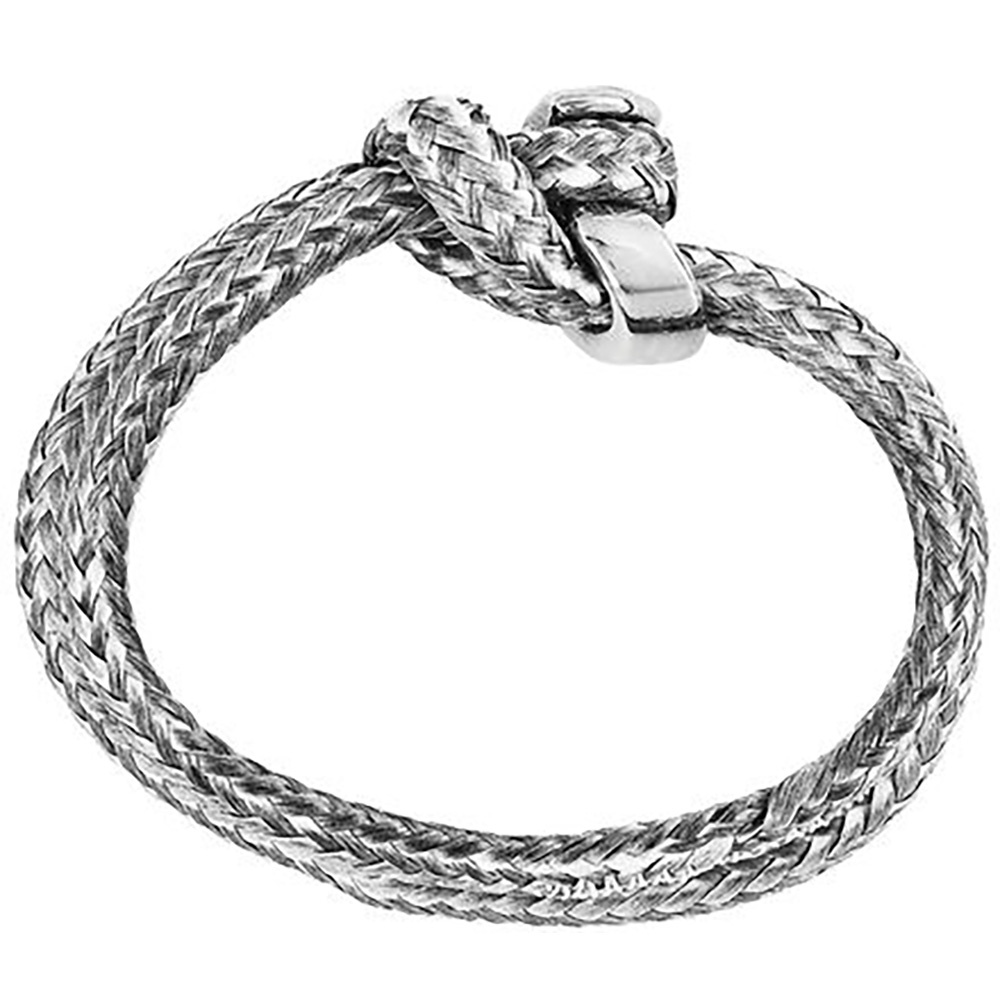
Wichard Softlink 3.0 Soft Shackle - 3mm Diameter - 1/8" - 70mm Length - 2-3/4" [21223]
Softlink 3.0 Soft Shackle - 3mm Diameter - 1/8" - 70mm Length - 2-3/4" Features: SoftLink is a soft shackle developed by Wichard for recreational sailors looking for performance and ease of use For the same strength, SoftLink is 4 or 5 times lighter than a 316L stainless steel shackle No knowledge of ropework required Replaces shackles and snap hooks Easy to fit and easy to open Remarkably light and strong Re-usable 3 sizes available Applications: Fastenings Replaces shackles and snap hooks Specifications: Materials: 316L stainless steel grade Dyneema SK78 Dimensions: Loop diameter: (inch) 1/8" / (mm) 3 Loop length: (inch) 2 3/4" / (mm) 70 Working load: (lb) 3300 / (kg) 1500 Breaking load: (lb) 4400 / (kg) 2000 Weight: (lb) 0.026 / (g) 12 Caption: Working Load (WL): For nautical applications Working Load Limit (WLL): For industrial applications only. The safety factor is 5 times the breaking load. WLL = Breaking load / 5 *Sold as an Individual Quick Guide (pdf)
Brand: Wichard Marine
Category: Vehicles & Parts > Vehicle Parts & Accessories > Watercraft Parts & Accessories > Docking & Anchoring > Boat Hooks